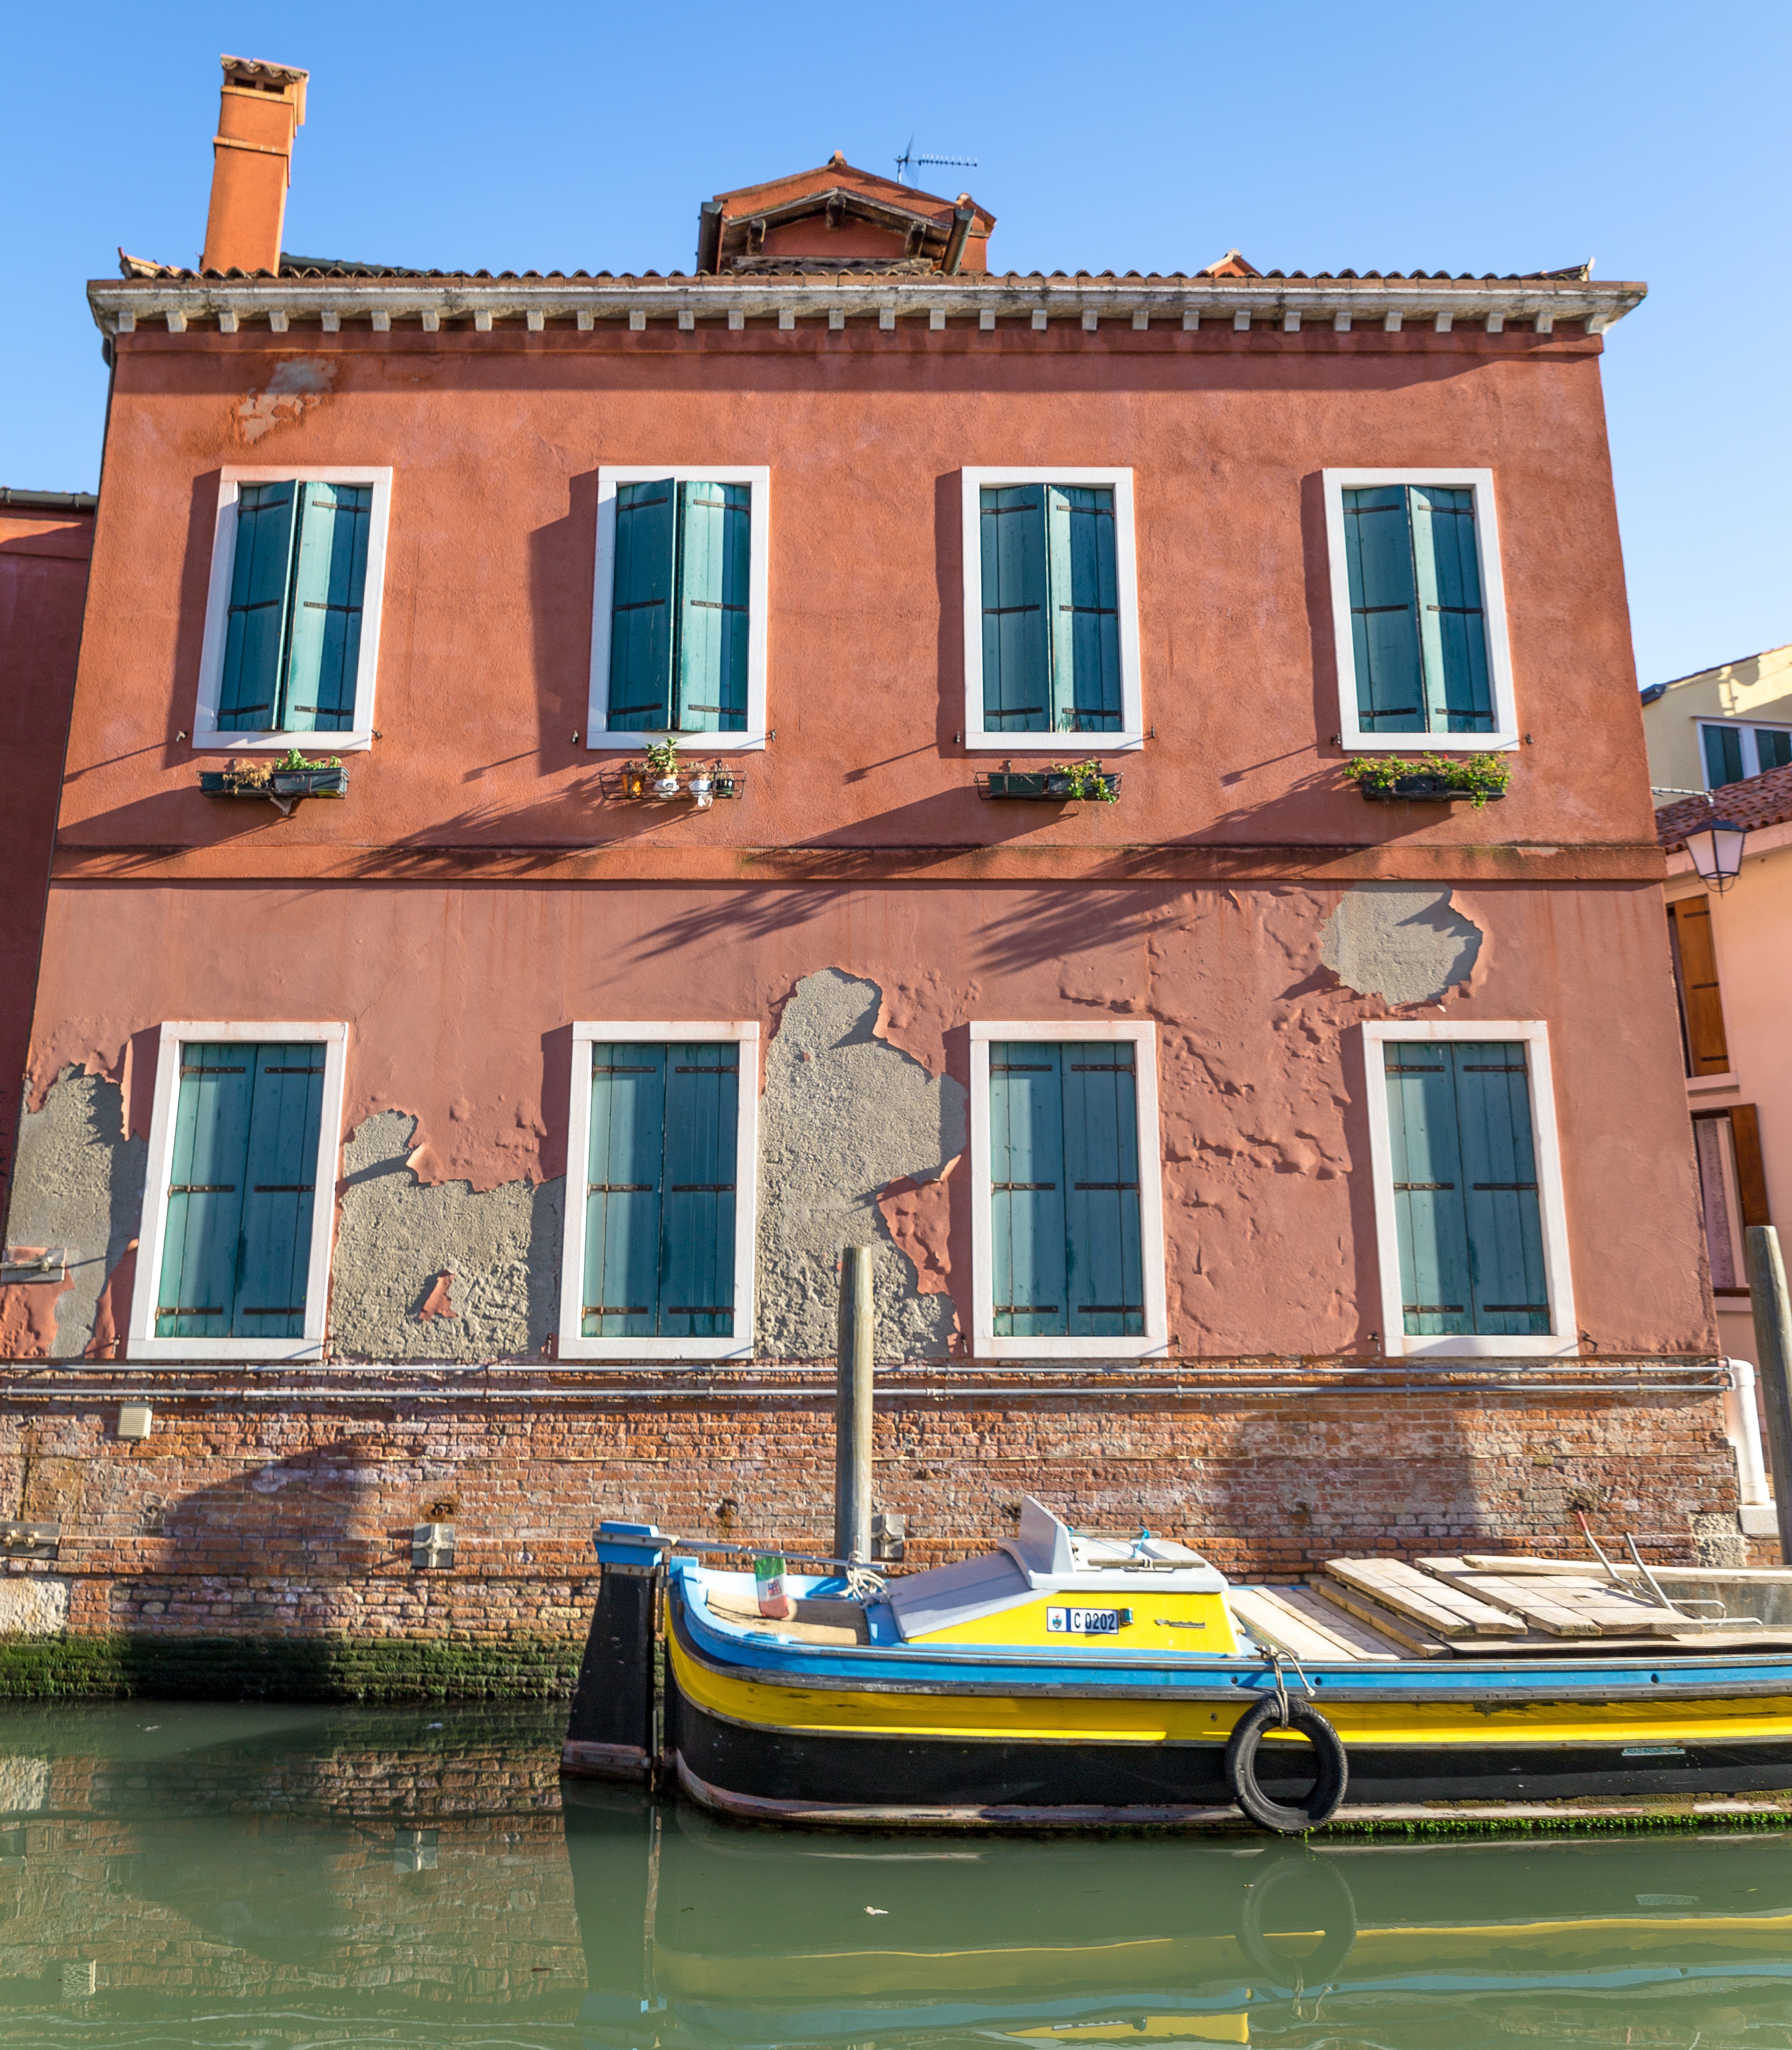
water, boat, street, canal, vacation, vehicle, italy, facade, venice, waterway, gondola, watercraft